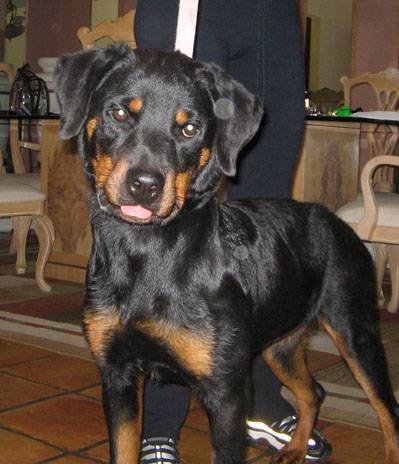
Label: dog